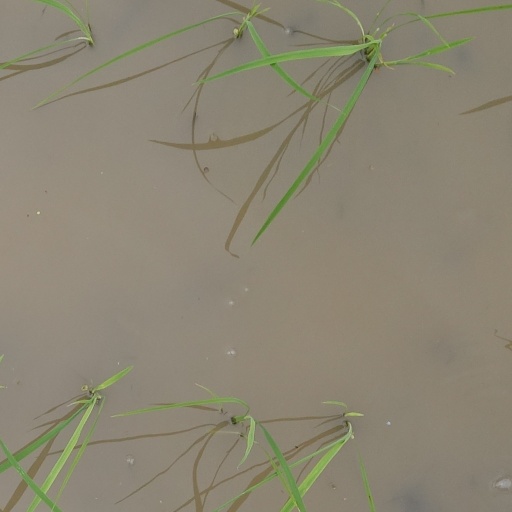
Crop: rice